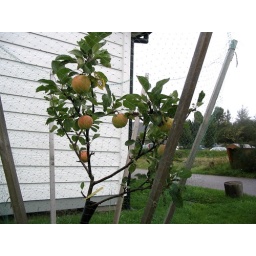
Even the weeniest trees were all covered in apples. I bet talking to plants really helps.